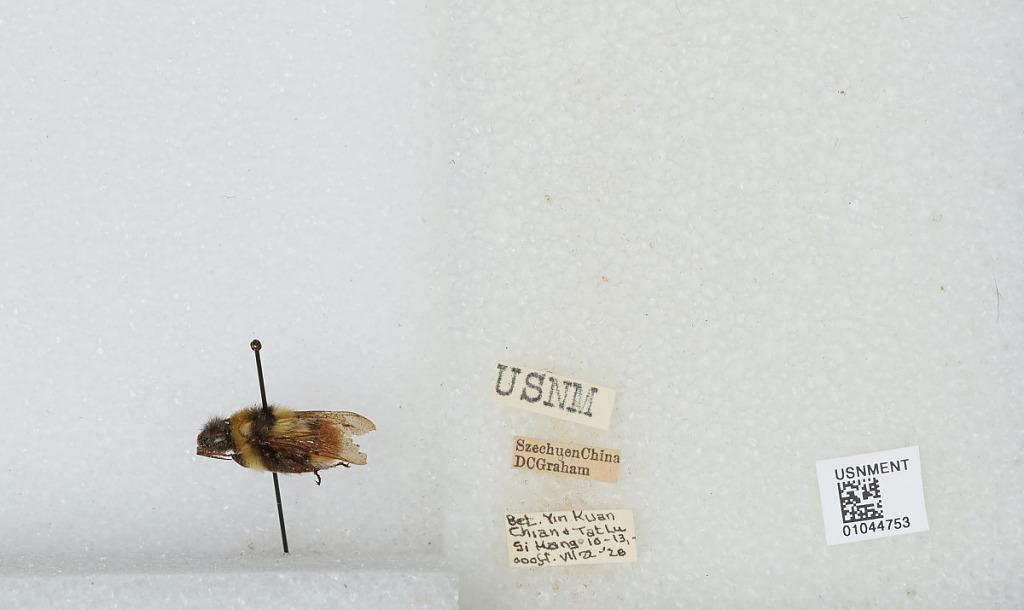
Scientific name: Bombus sp.
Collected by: D. Graham
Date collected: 1928-7-22
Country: China
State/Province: Sichuan
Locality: Between Yin Kuan Chian & Tatlu Si Kang